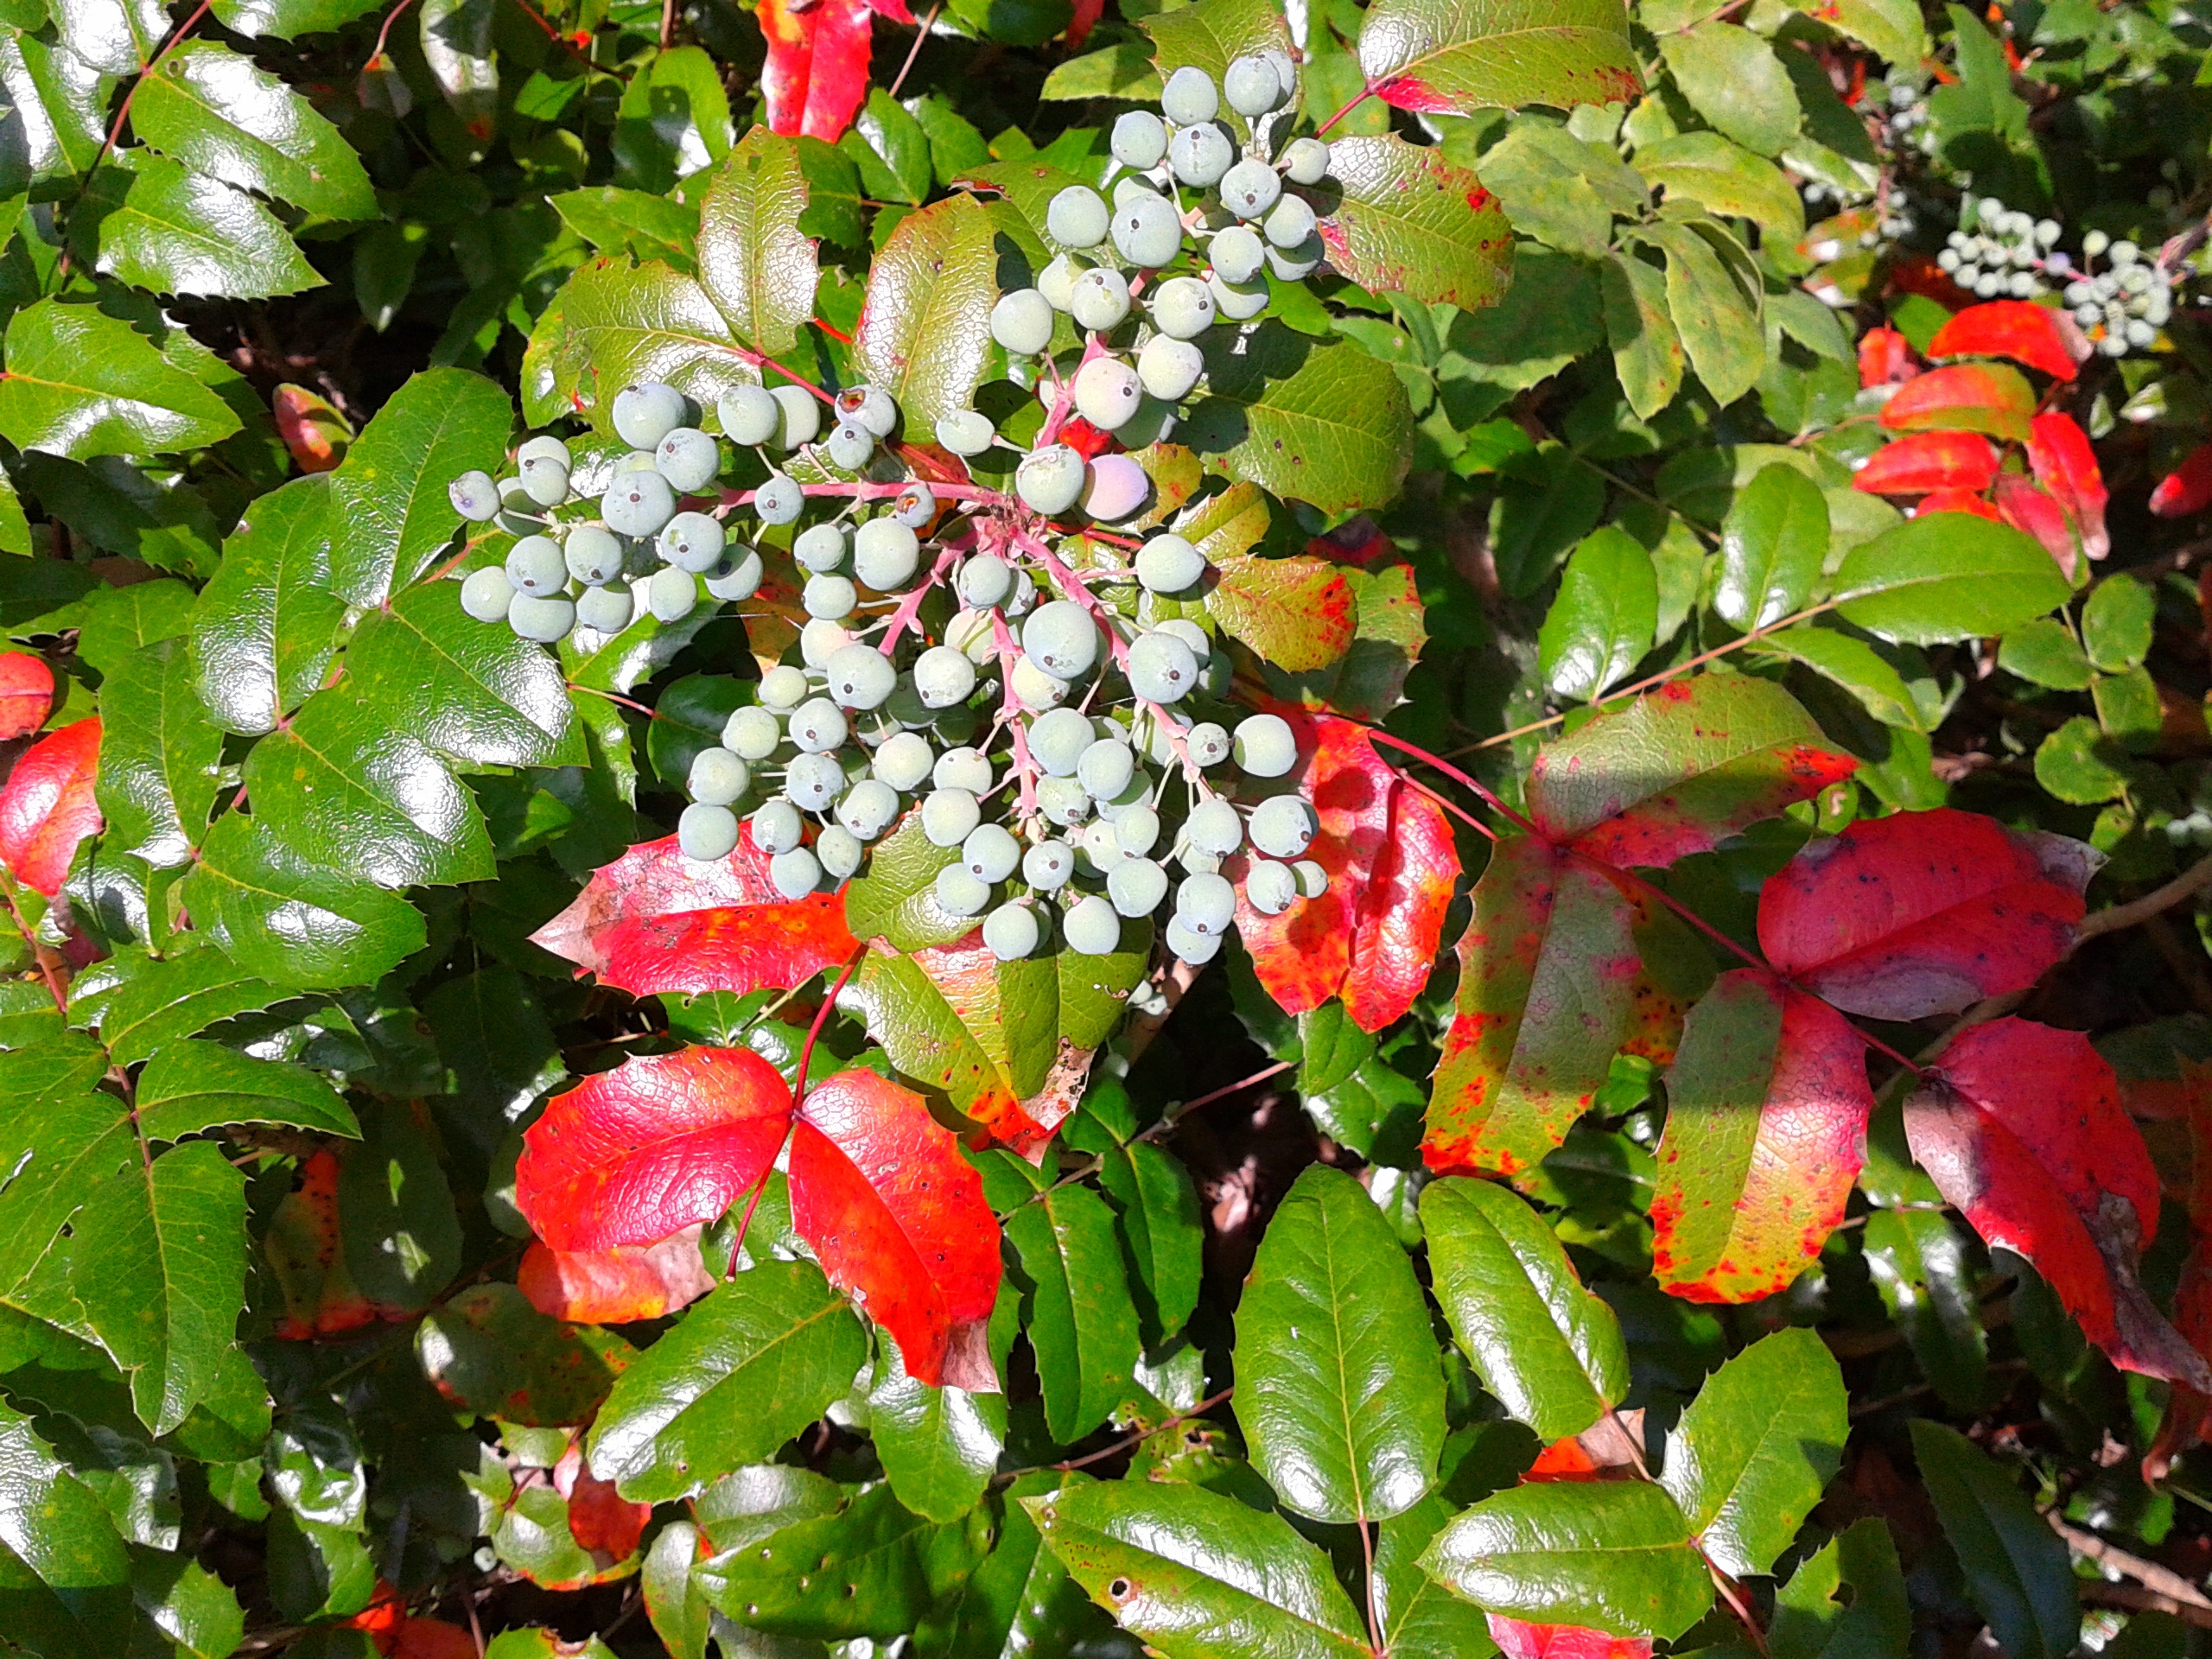
nature, plant, leaf, flower, foliage, food, green, produce, evergreen, botany, garden, flora, holly, shrub, begonia, flowering plant, lingonberry, land plant, aquifoliaceae, aquifoliales